Icarex

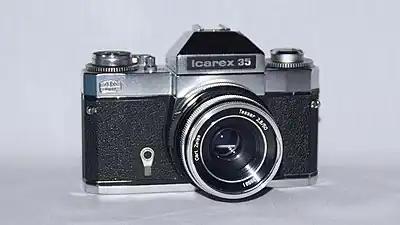
Icarex 35 (bayonet) with eye-level finder and "Tessar" 50 mm lens

Icarex is a line of 35mm single lens reflex cameras (SLRs) made by Zeiss Ikon, derived from an earlier "Bessaflex" project developed by Voigtländer. The Icarex line, which included the Icarex 35, Icarex 35CS, Icarex 35S, and SL 706, was aimed at a mid-range market above the Contaflex SLR, which was intended for advanced amateurs, but below the Contarex line for professionals.